E-6 process

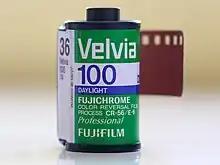
An example of slide film requiring development using the E-6 process

The E-6 process is a chromogenic photographic process for developing Ektachrome, Fujichrome and other color reversal (also called slide or transparency) photographic film.